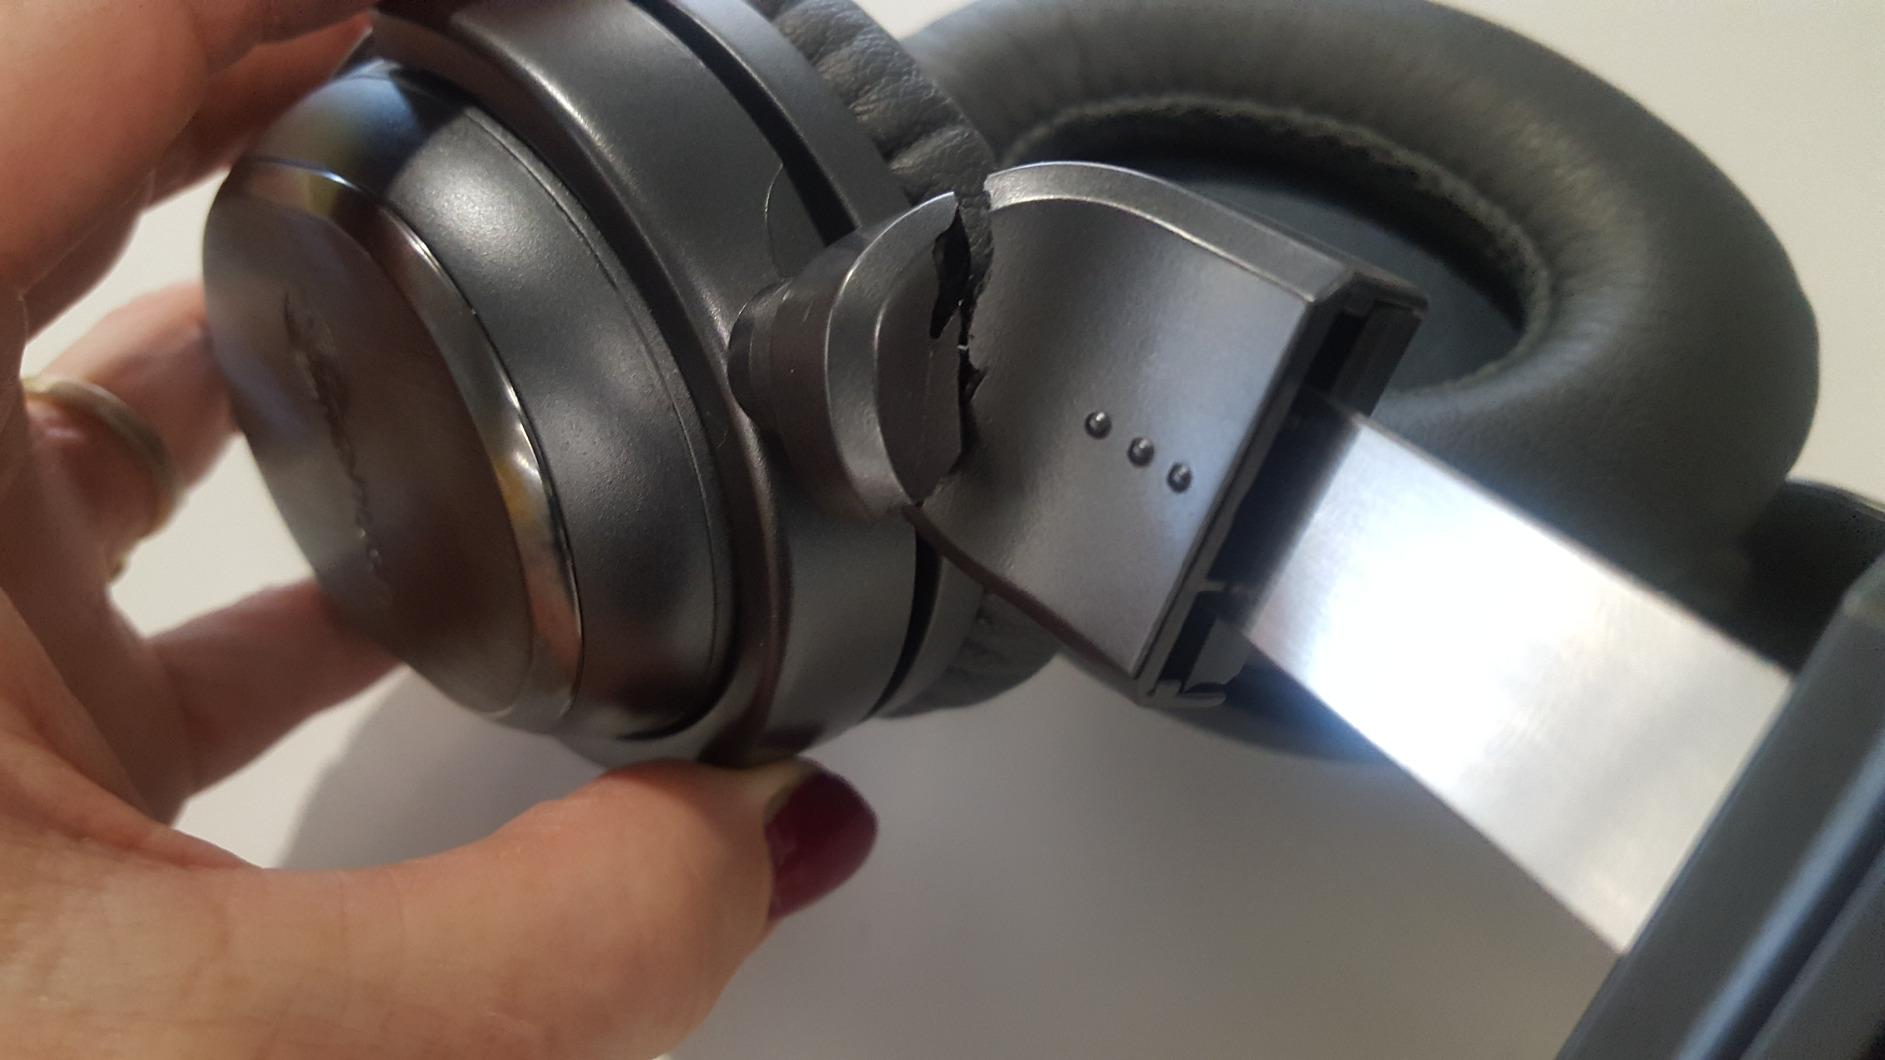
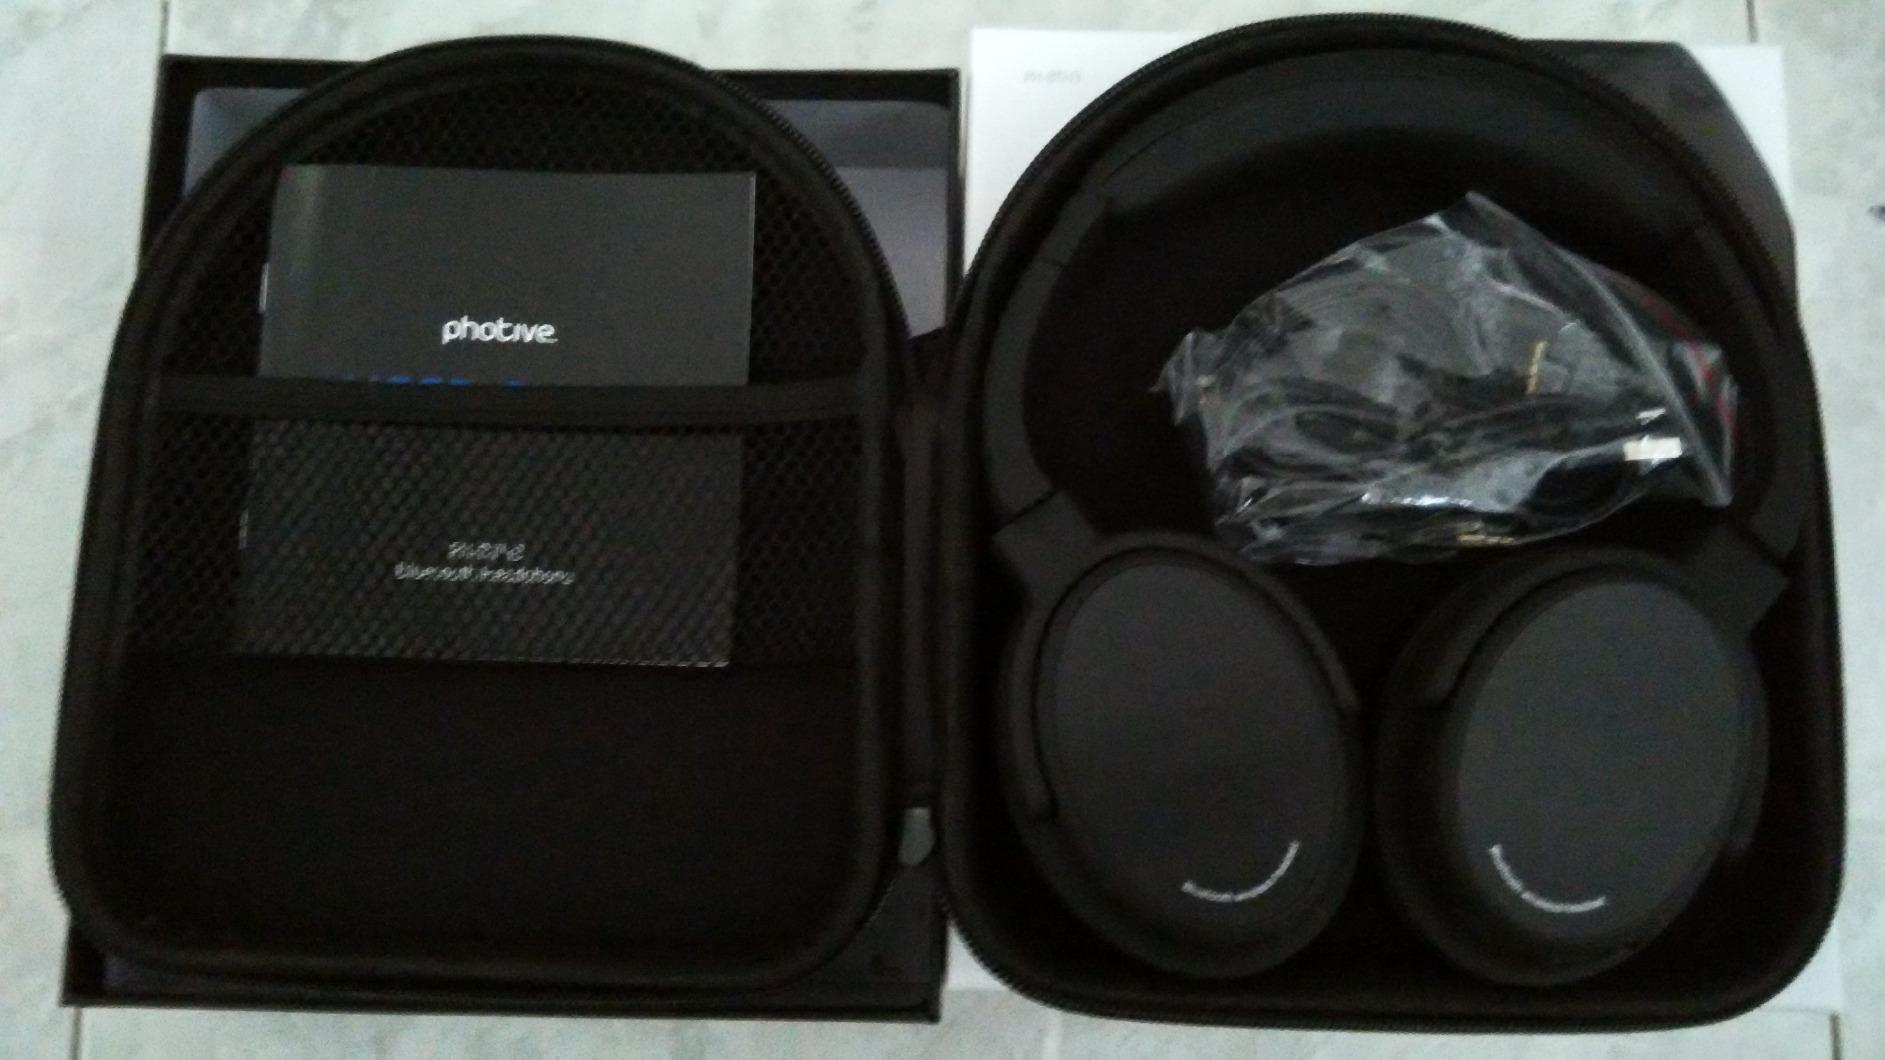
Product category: headphones
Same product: no